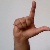
The image shows a hand gesture representing the letter 'L' in Indian Sign Language.